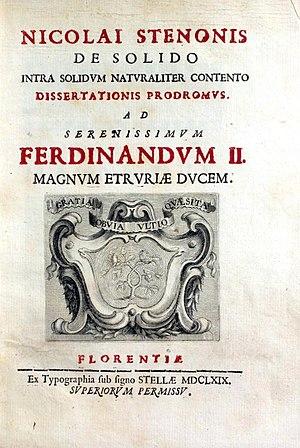
Niels Stensen est un anatomiste, géologue et évêque d'origine danoise, né le 11 janvier 1638 à Copenhague et mort le 26 novembre 1686 à Schwerin en Allemagne. Il fut l'un des premiers à formuler des principes en géologie, branche alors peu connue des sciences naturelles. Le plus connu d'entre eux est le principe de superposition, d'après lequel la couche supérieure d'une succession sédimentaire est toujours plus récente que les couches sous-jacentes, à moins de remaniements ultérieurs.